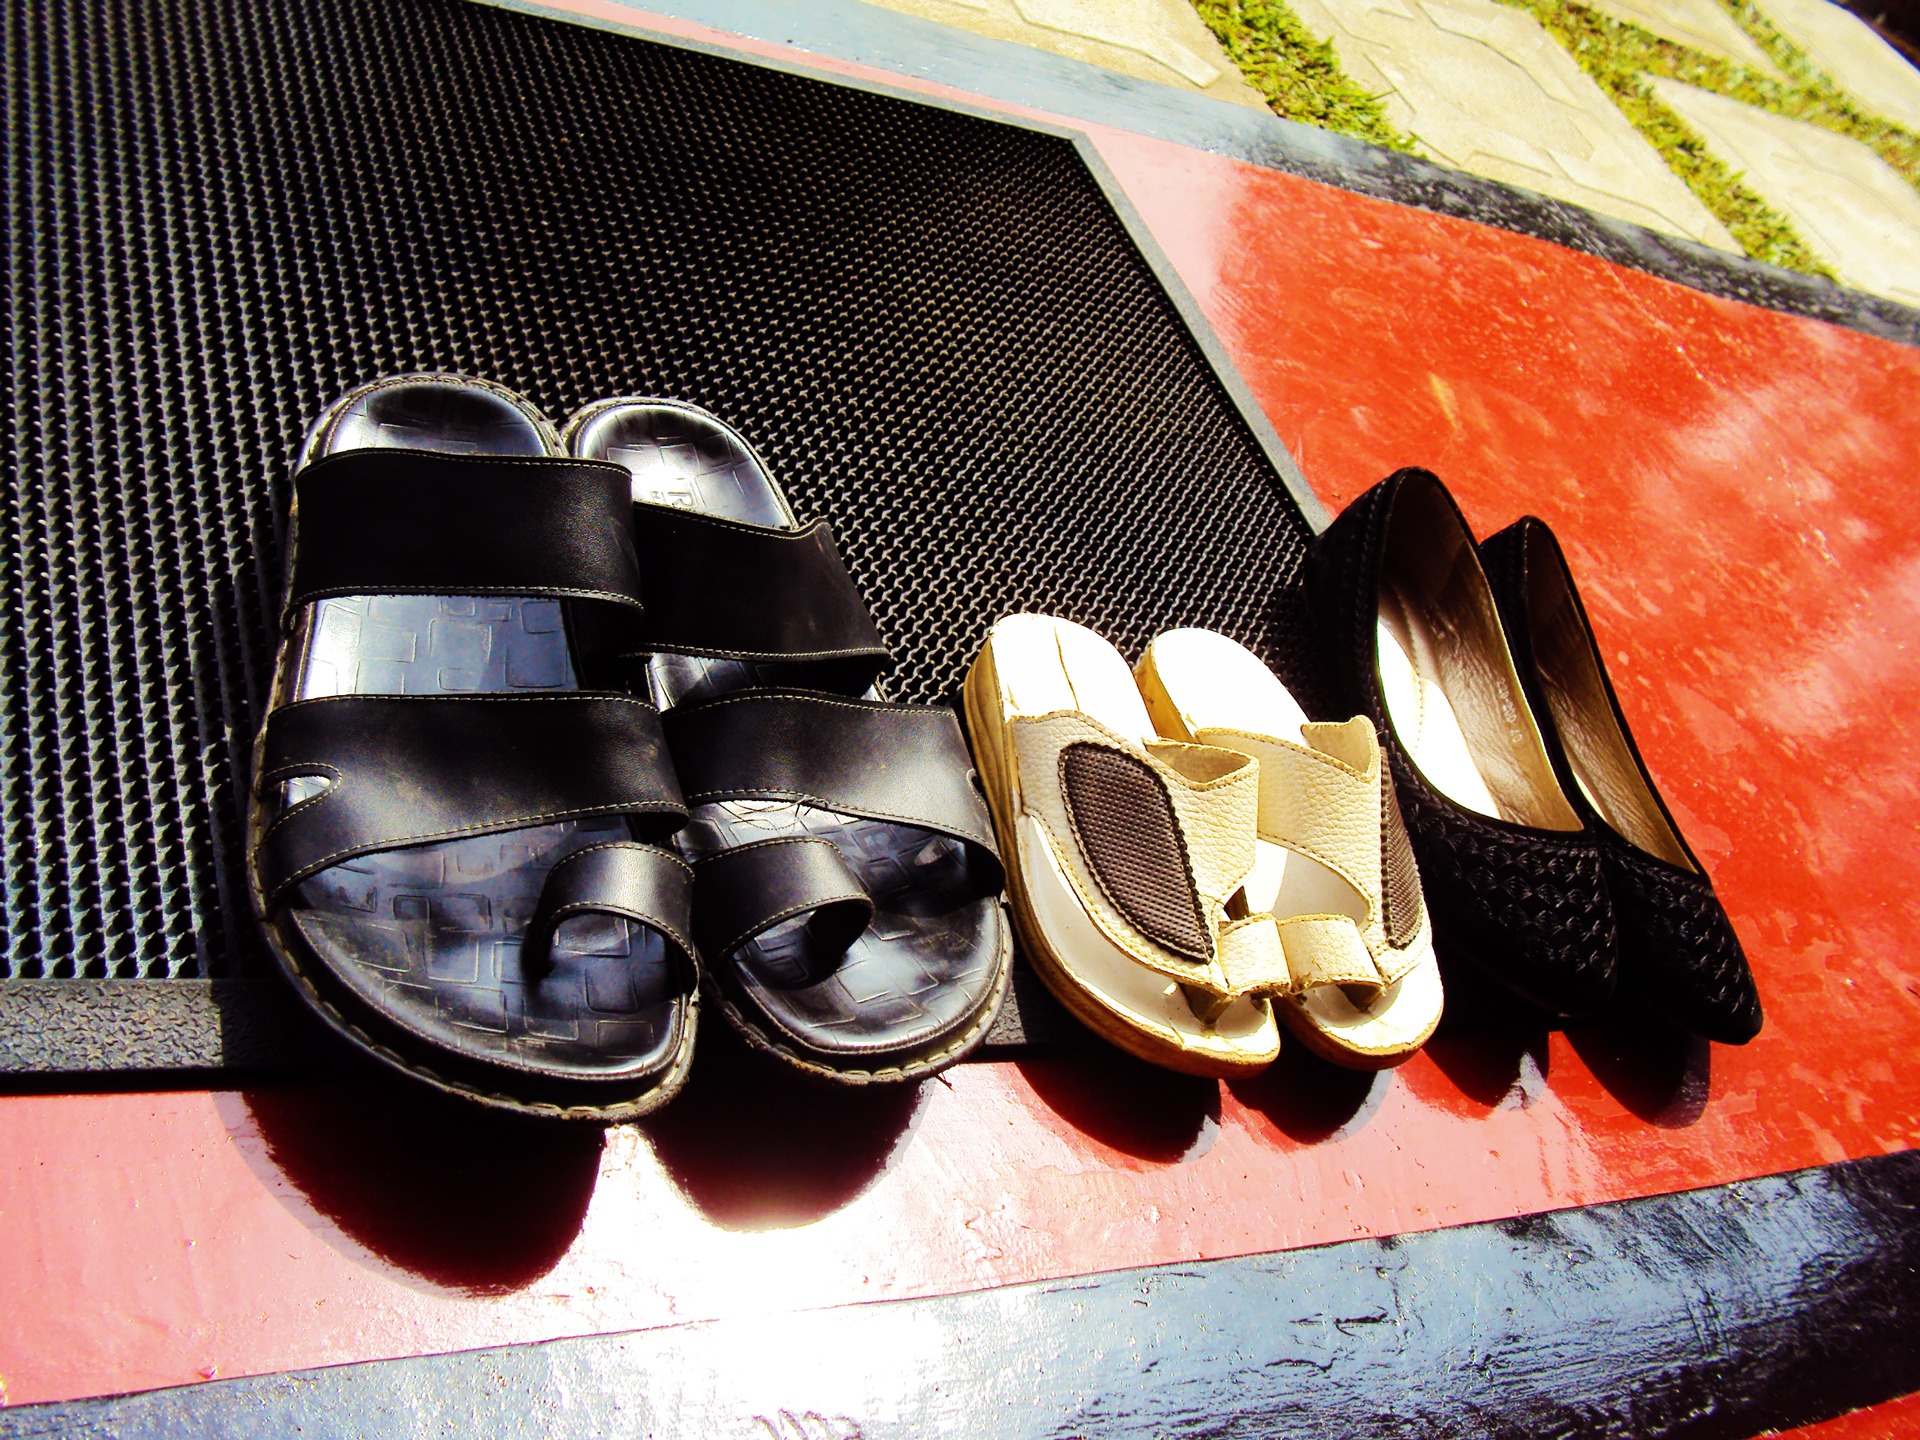
shoe, leather, red, foot, clothing, black, shoes, sneakers, footwear, accessories, casual, pairs, slippers, door mat